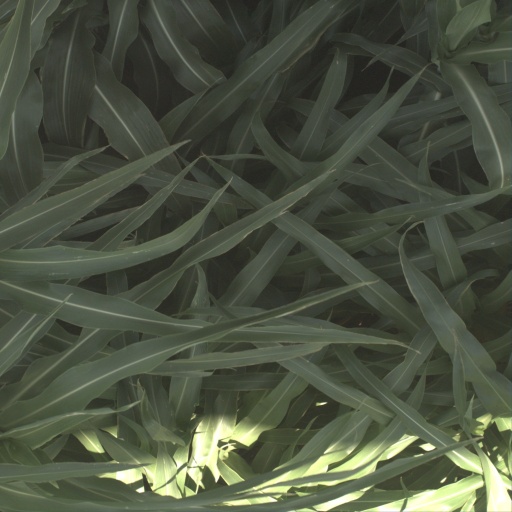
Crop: sorghum